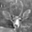
Label: deer